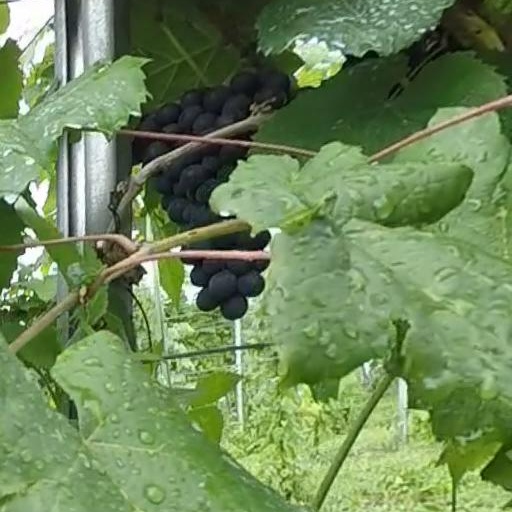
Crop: grape